Selby Avenue

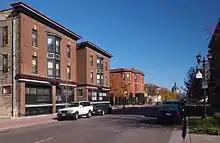
Eastern end of Selby Avenue with the Cathedral of Saint Paul in the background

Selby Avenue is a street in Saint Paul, Minnesota, United States, that runs east–west from Summit Avenue near downtown toward the Mississippi River. The street runs through the Summit-University and Union Park neighborhoods. The street, especially between Dale Street and Snelling Avenue, has been associated with Saint Paul's black community. The far eastern end of the street has historically been more densely developed and architecturally significant.